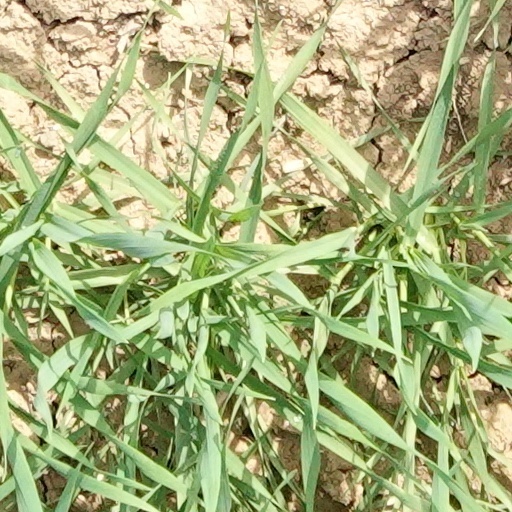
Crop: wheat